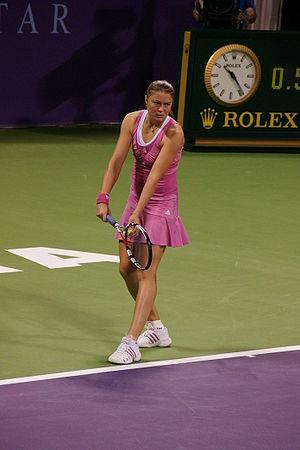
Dinara Moubinovna Safina, née le 27 avril 1986 à Moscou, est une joueuse de tennis russe, professionnelle de 2000 à 2011. Elle a occupé la place de numéro un mondiale d'avril à octobre 2009.